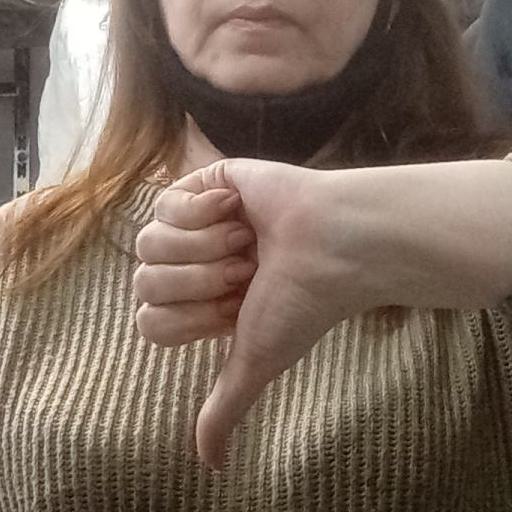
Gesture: dislike